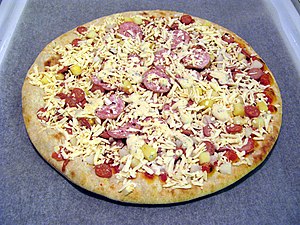
Grandiosa
En frossen grandiosa pizza med salami.
Pizza Grandiosa ofte bare kaldt Grandiosa eller Grandi/Grændis, er Norges mest solgte frysepizza. Pizzaen blev lanceret 11. februar 1980 af færdigmadproducenten Nora Industrier. I dag produceres den af Stabburet i Stranda i Møre og Romsdal, og Orkla er ejer.